Elvira Madigan

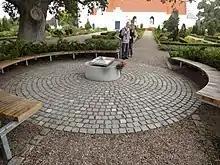
Elvira Madigan and Sixten Sparre's burial ground at Landet cemetery after the transformation in 2013.

The couple were buried at Landet's cemetery in the middle of Tåsinge on 27 July in the presence of a large number of locals and summer guests. The hotel bills, funeral costs and tombstones were paid for by Sparre's brother, Edvard. Madigan's grandmother came to oversee the funeral, but she did not arrive in time. The original tombstones are of two different materials. Madigan's is of white marble and Sparre's of dark grey granite. The difference was to mark that the two were not a "genuine" couple.